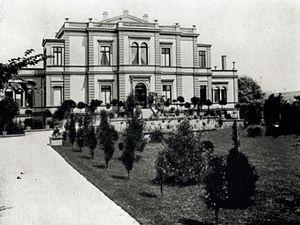
La villa Hammerschmidt est une résidence située à Bonn, dans l'État de Rhénanie-du-Nord-Westphalie, en Allemagne. Elle a été le siège de la présidence de la République fédérale d'Allemagne de 1949 à 1994, avant de devenir, cette même année, la résidence de villégiature du chef de l'État allemand, dont la résidence officielle est le château de Bellevue, situé à Berlin.